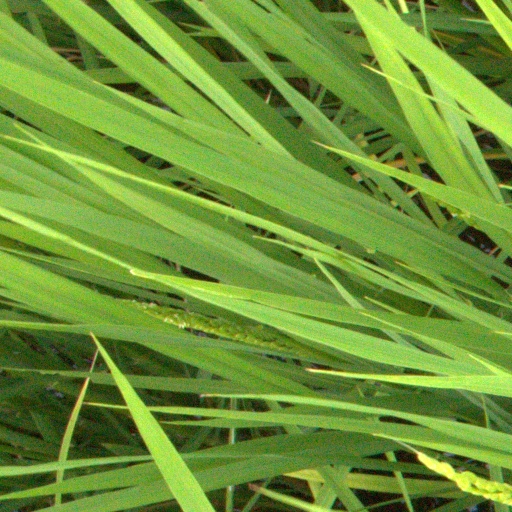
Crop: rice